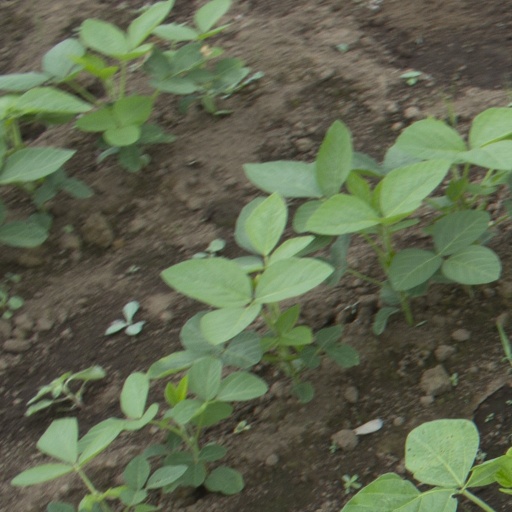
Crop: soybean